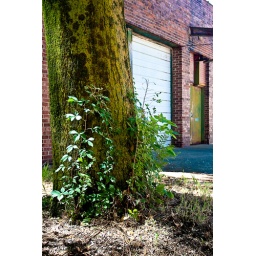
Green tree by the green door